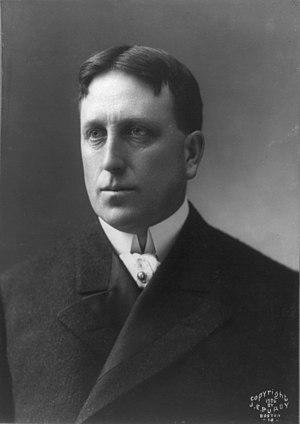
L'élection présidentielle américaine de 1904 s'est déroulée le mardi 8 novembre 1904. Elle avait pour but de pourvoir la succession de Theodore Roosevelt à la présidence des États-Unis pour un mandat de quatre ans.